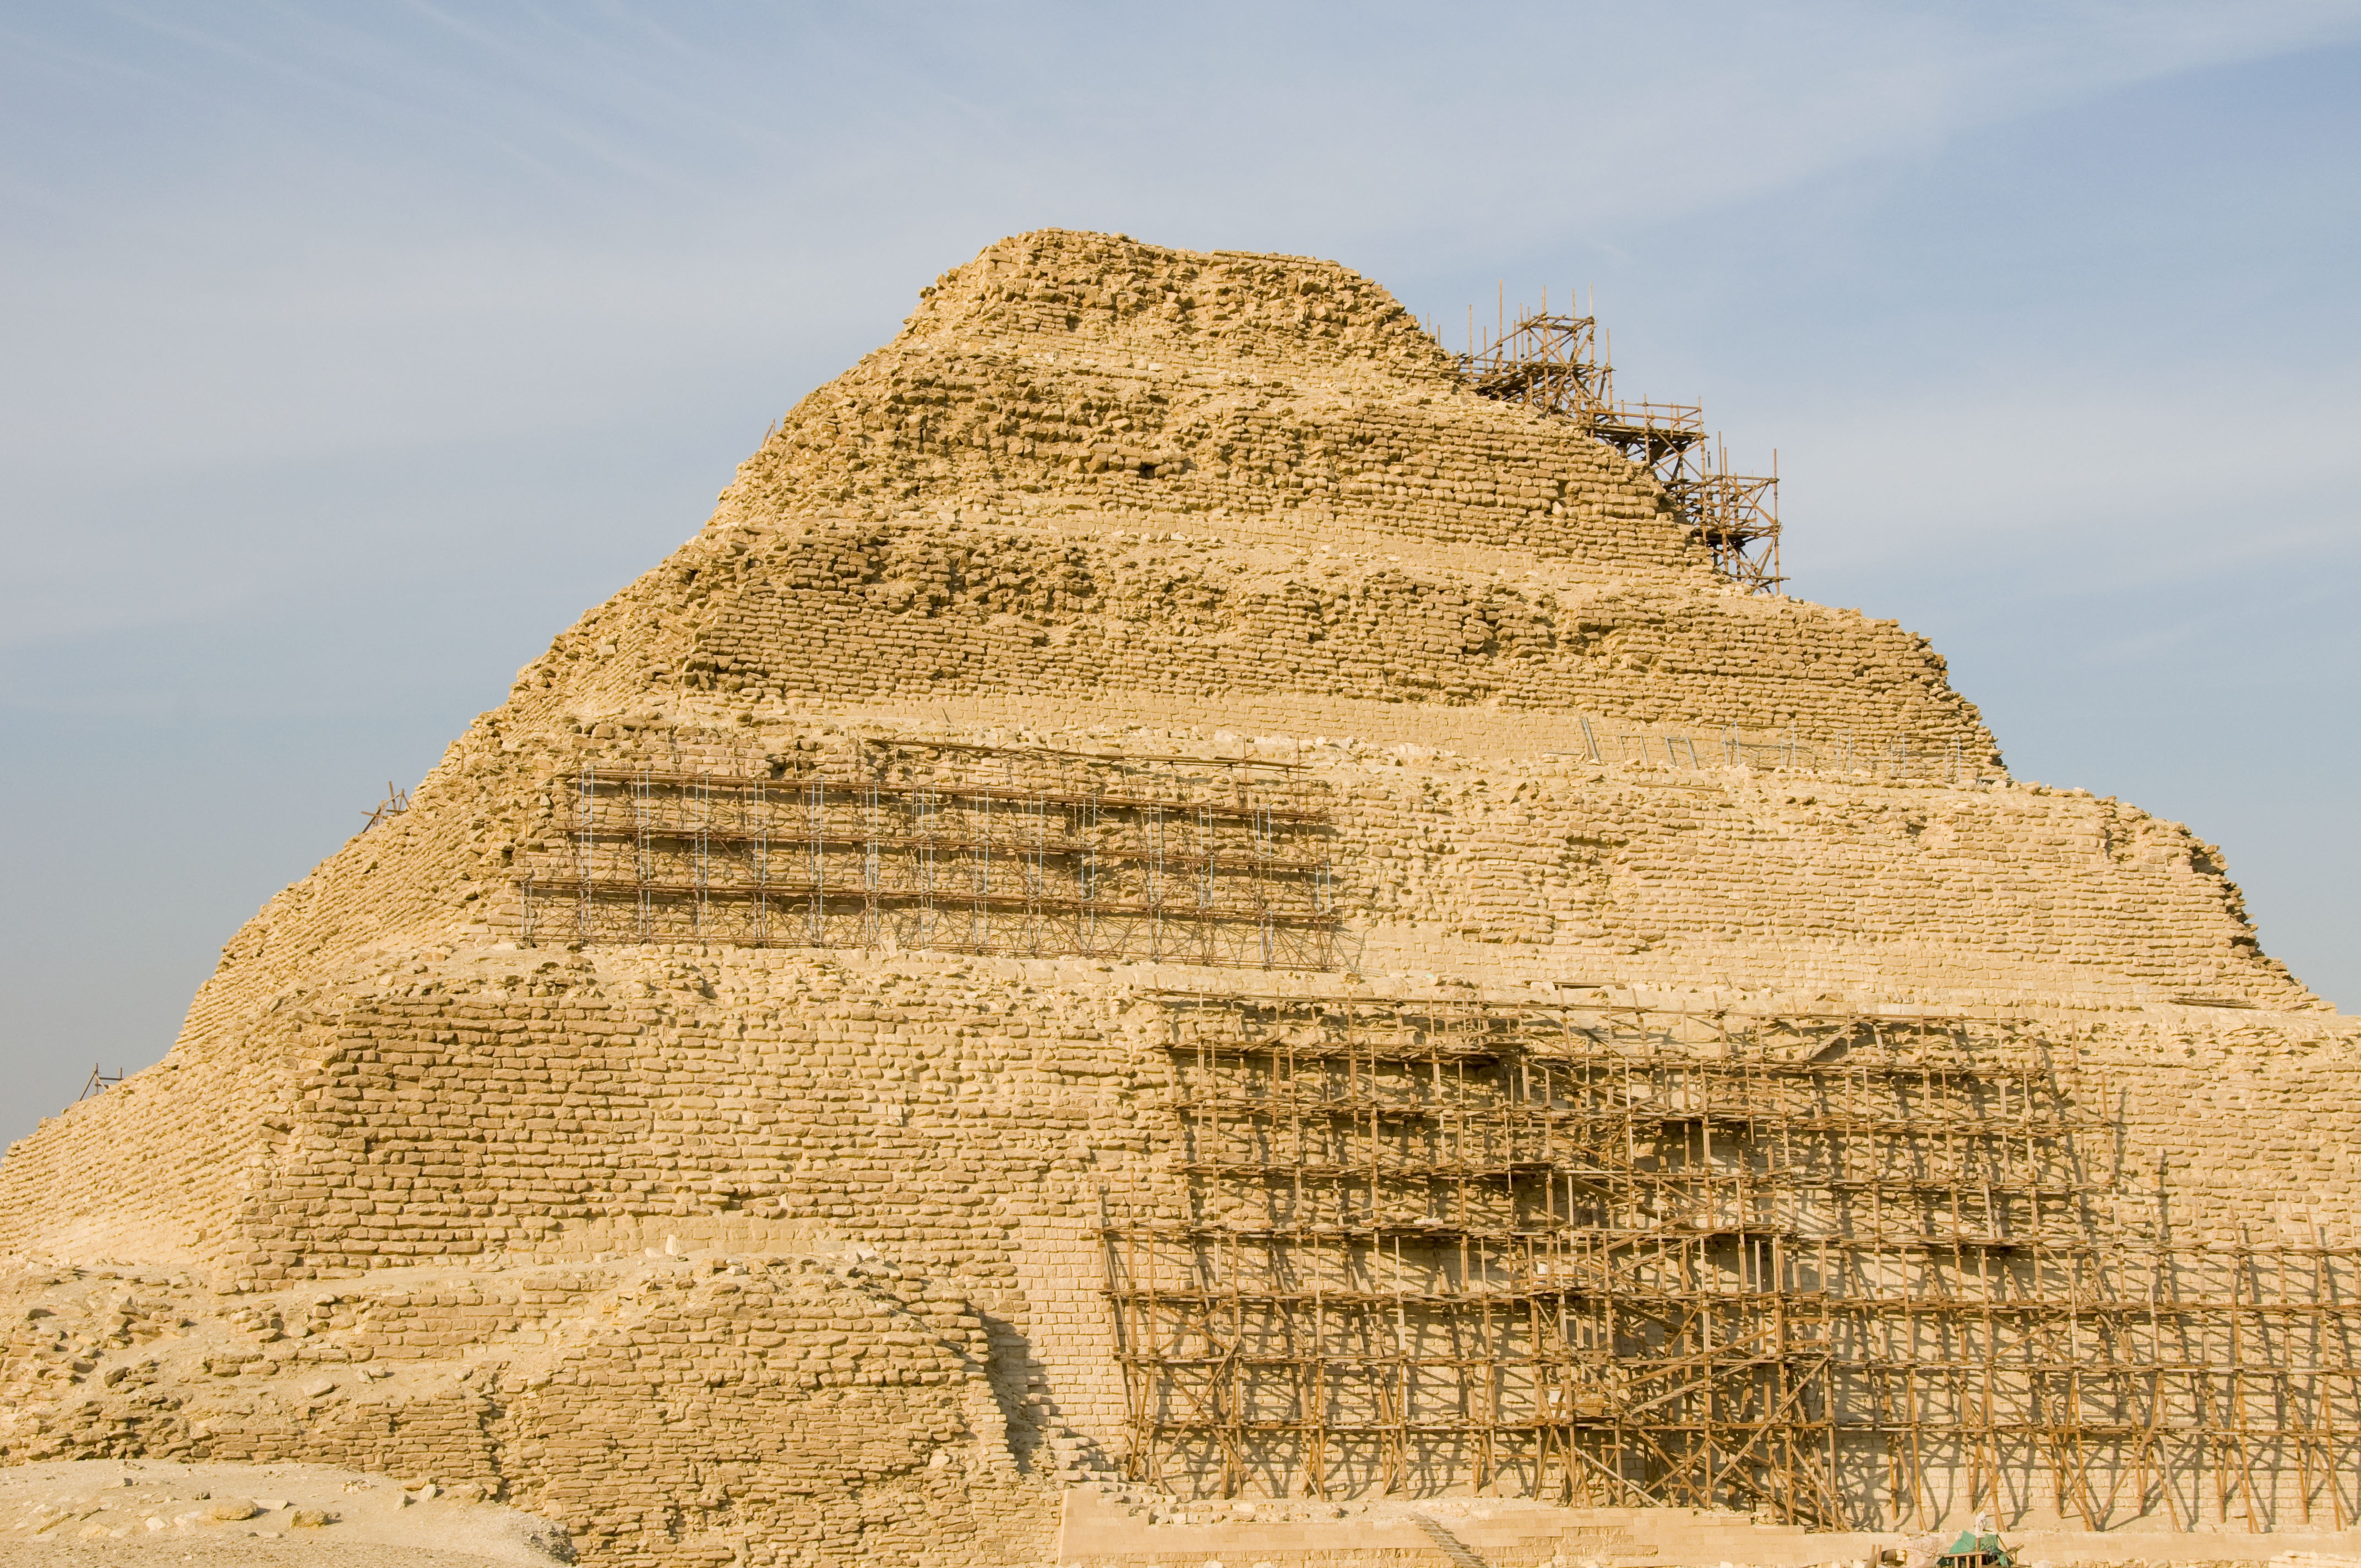
sand, desert, monument, formation, pyramid, africa, landmark, egypt, weltwunder, grave, temple, badlands, tomb, wadi, archaeological site, historic site, ancient history, maya civilization